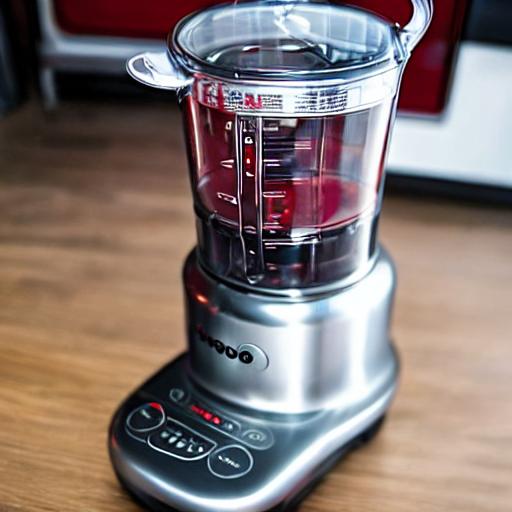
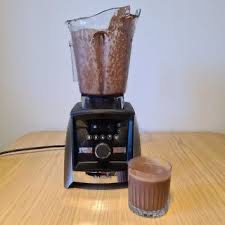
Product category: items_blender
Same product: no